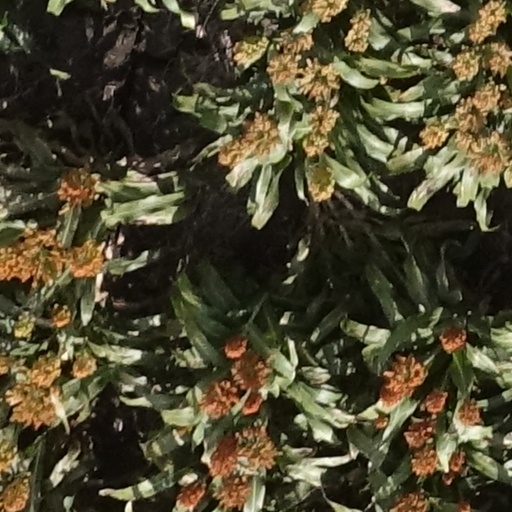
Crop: sorghum